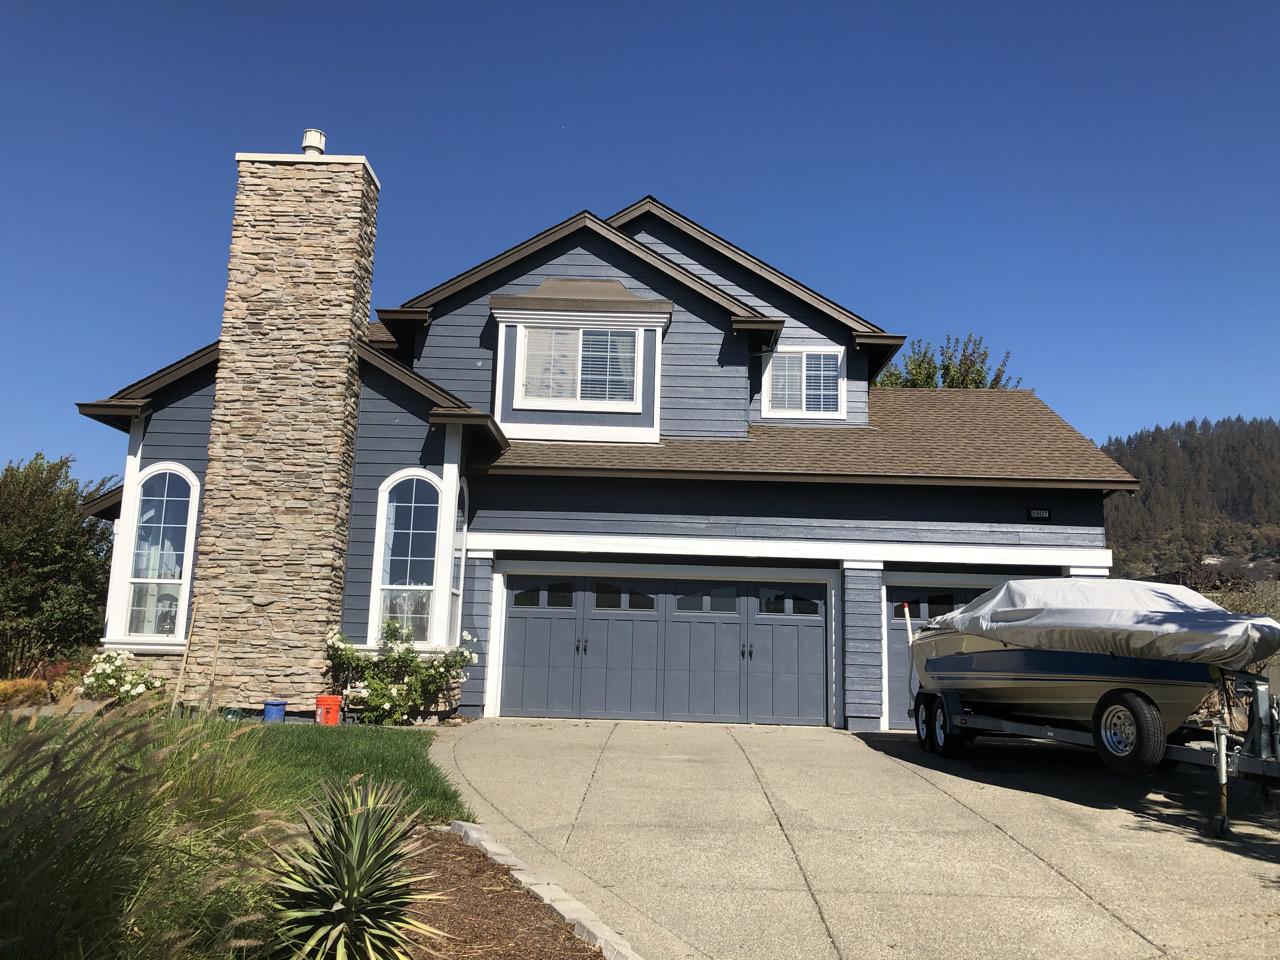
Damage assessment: no_damage